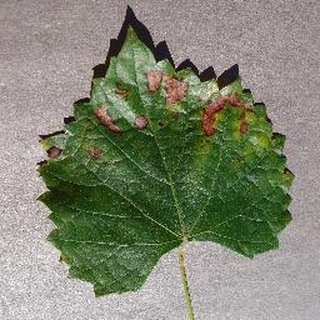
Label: grape_esca_black_measles